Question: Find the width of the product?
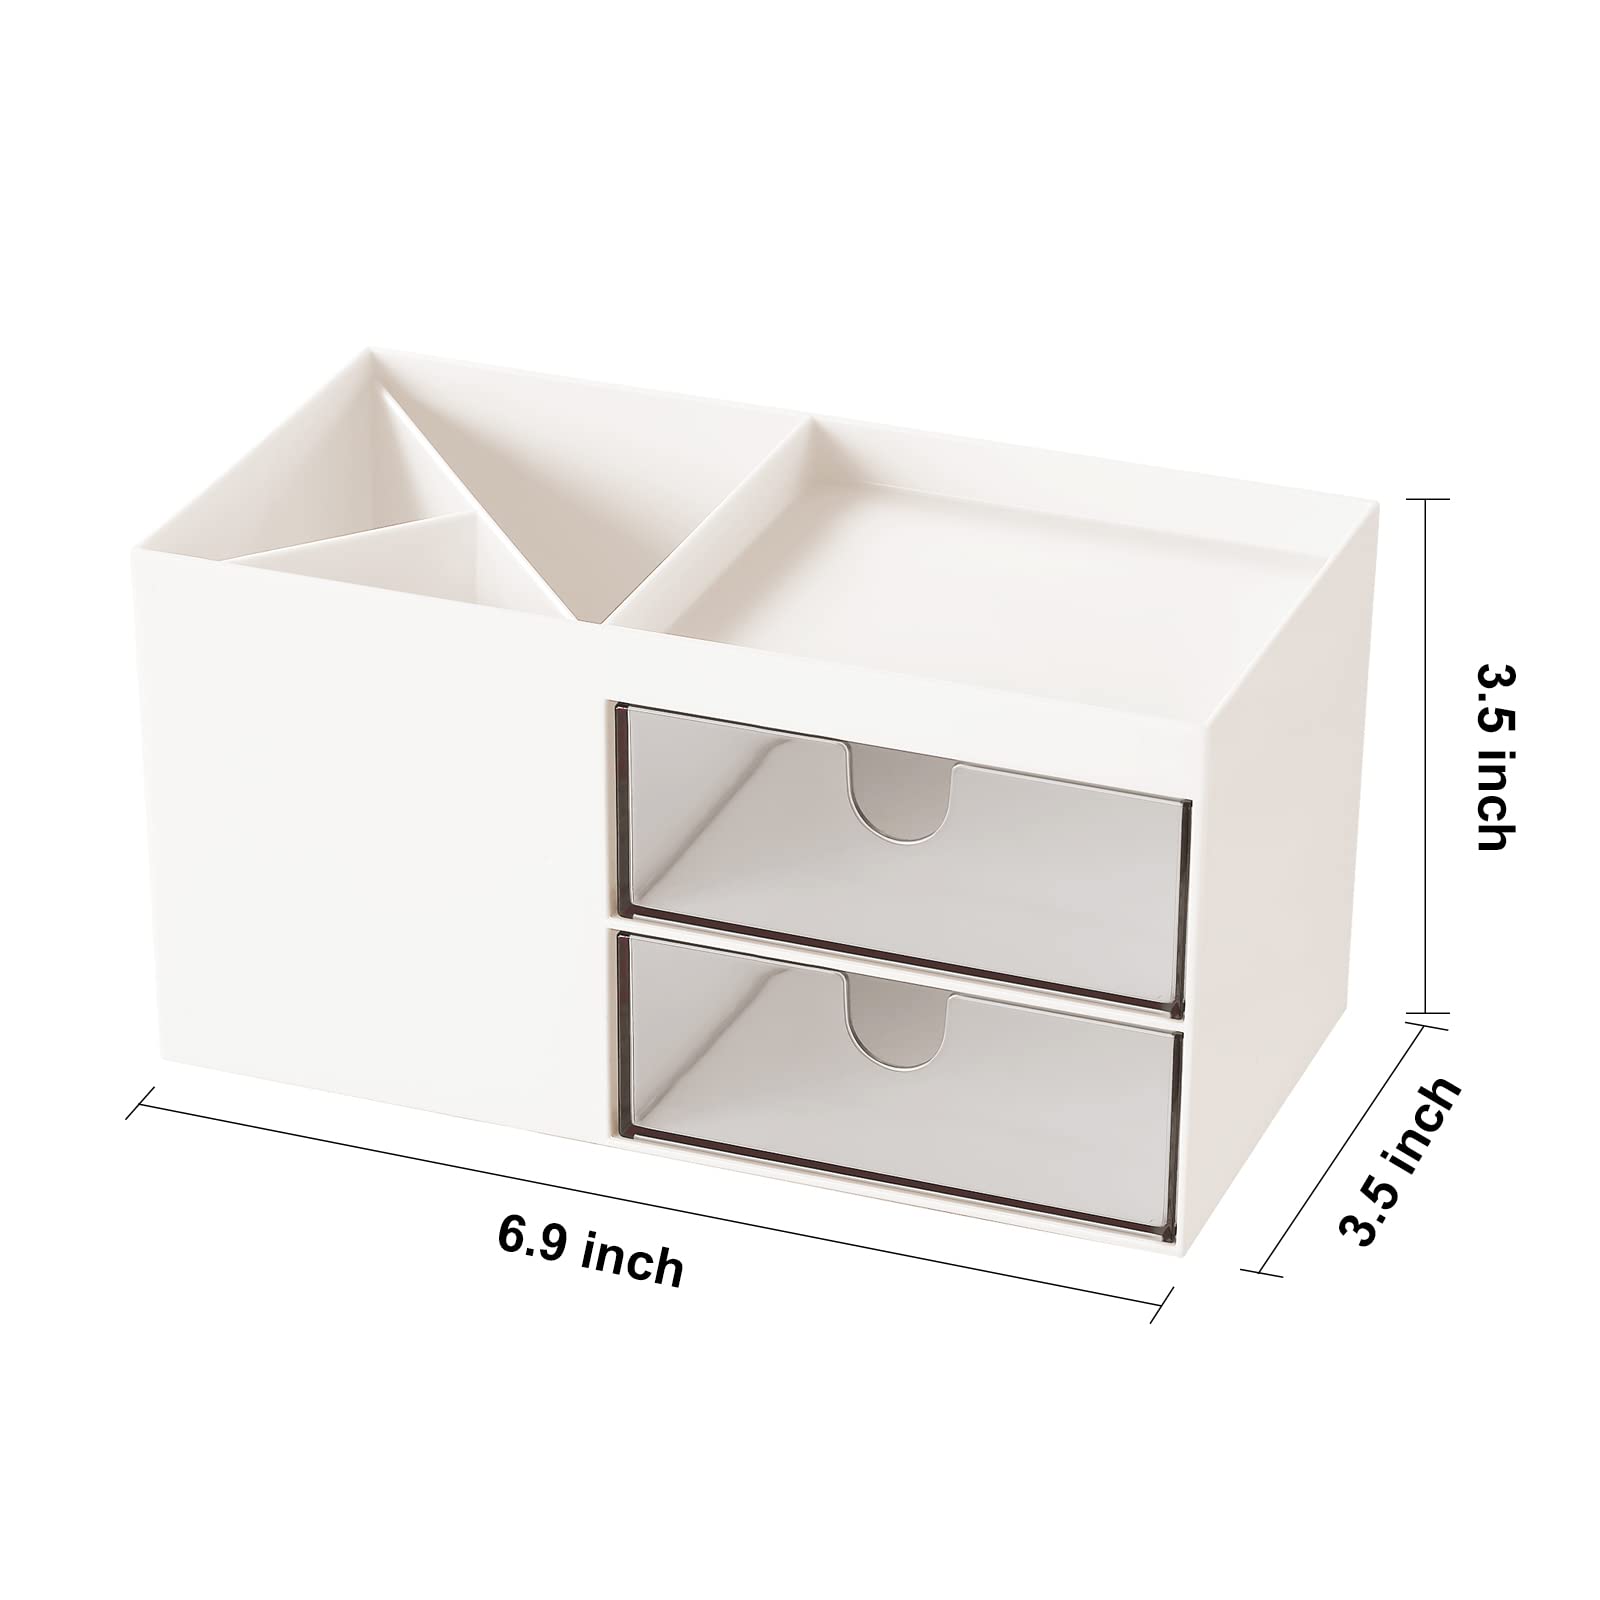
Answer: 6.9 inch